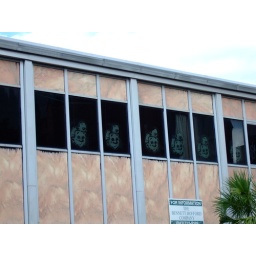
in the window of the defunct library